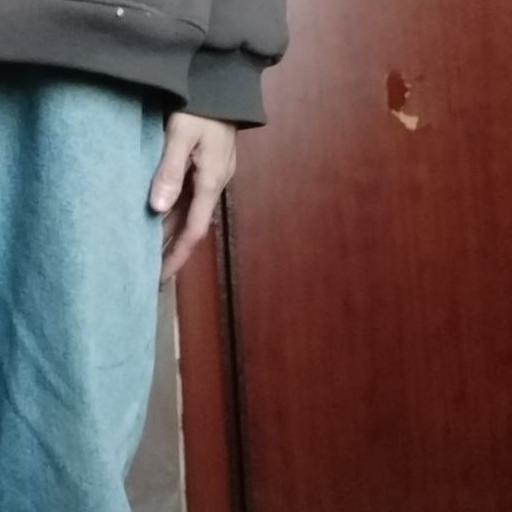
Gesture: no_gesture